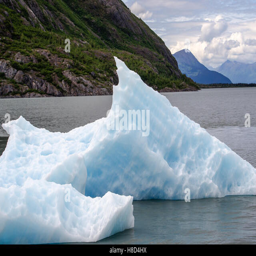
a calved iceberg is seen against mountain range